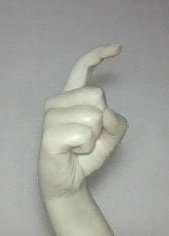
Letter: ra